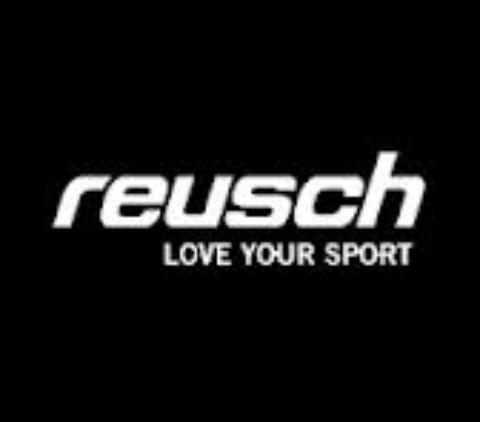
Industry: Clothes